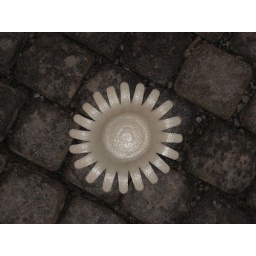
I saw this flower styrofoam while crossing the street with Steve somewhere near Central Park.(Dongtan, 02/14/10)